Charleston, West Virginia

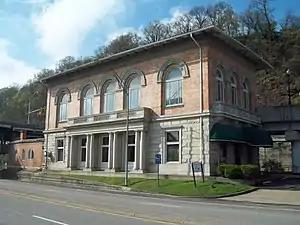
Charleston station is served by Amtrak's "Cardinal"

University of Charleston Stadium at Laidley Field — Used for football, soccer, track, and festivals